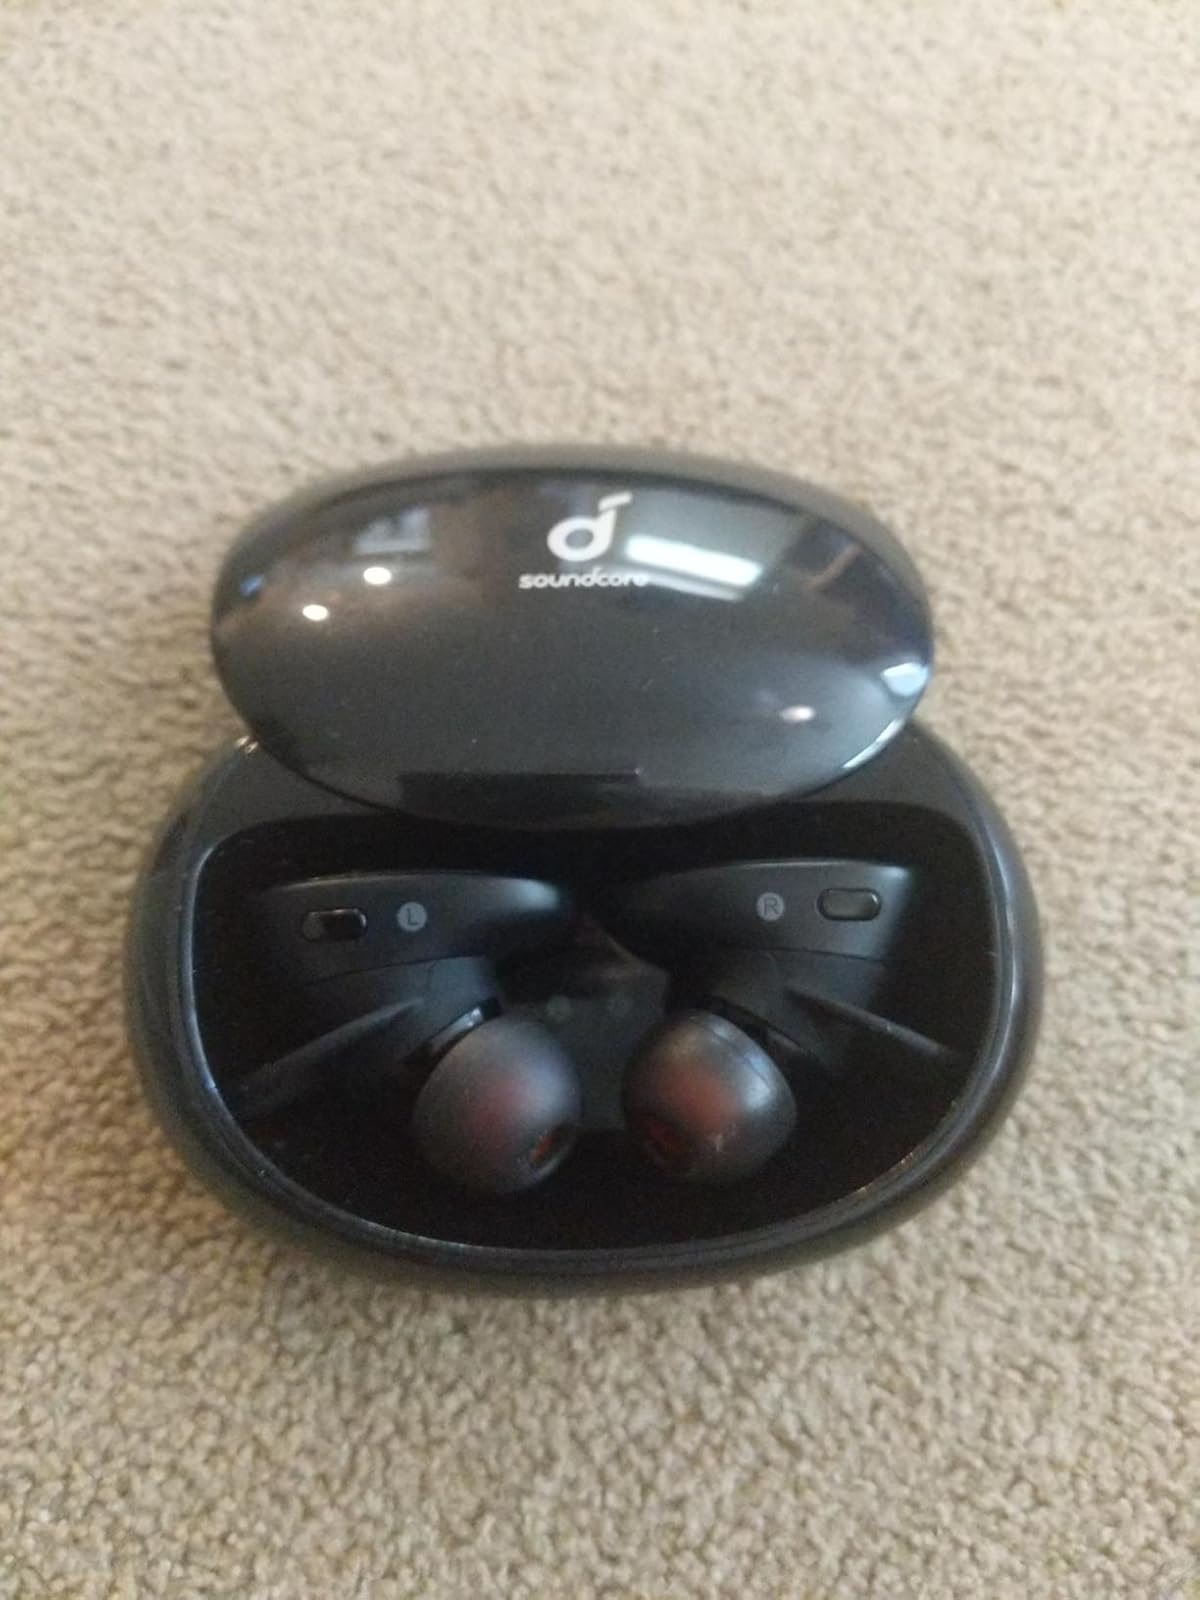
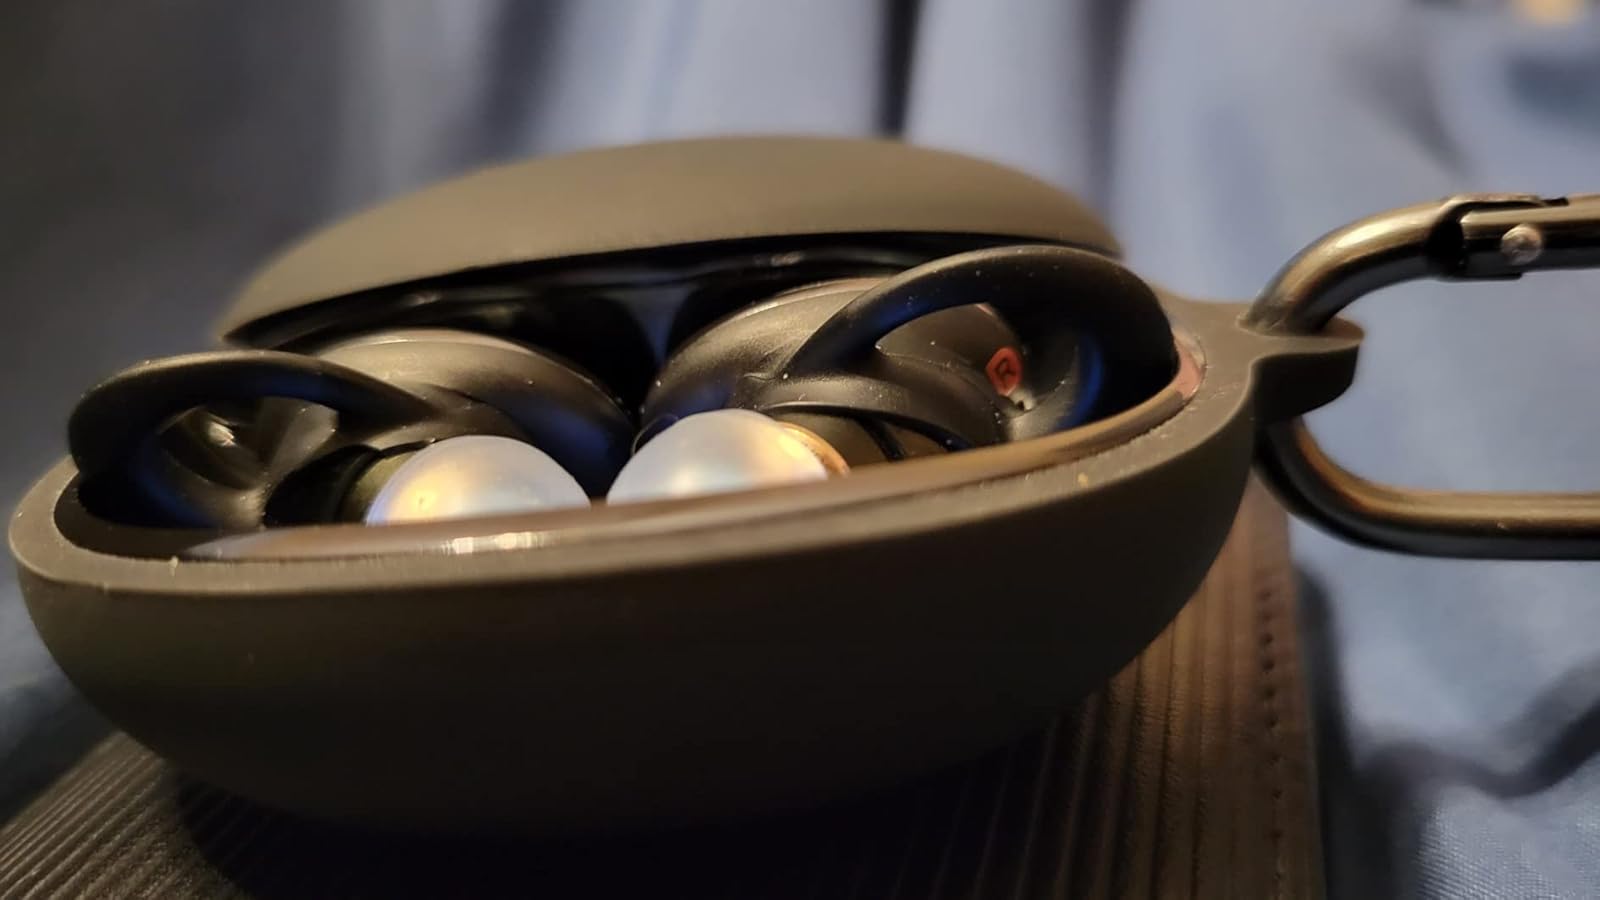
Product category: earbuds
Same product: no